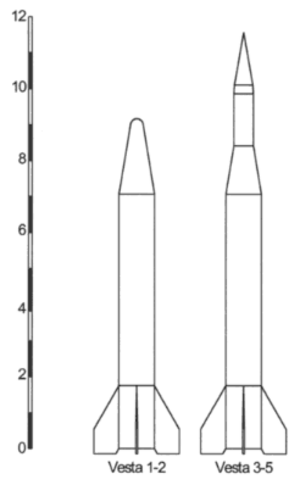
La fusée-sonde Vesta est un engin conçu en 1962 par le LRBA, laboratoire de recherche de l'Armée française spécialisé dans le développement des fusées à propulsion liquide. La fusée Vesta a été développée à la suite d'une commande du CNES pour permettre d'envoyer des expériences plus lourdes et à des altitudes plus élevées que la fusée-sonde Véronique, un développement précédent du LRBA utilisé à l'époque.